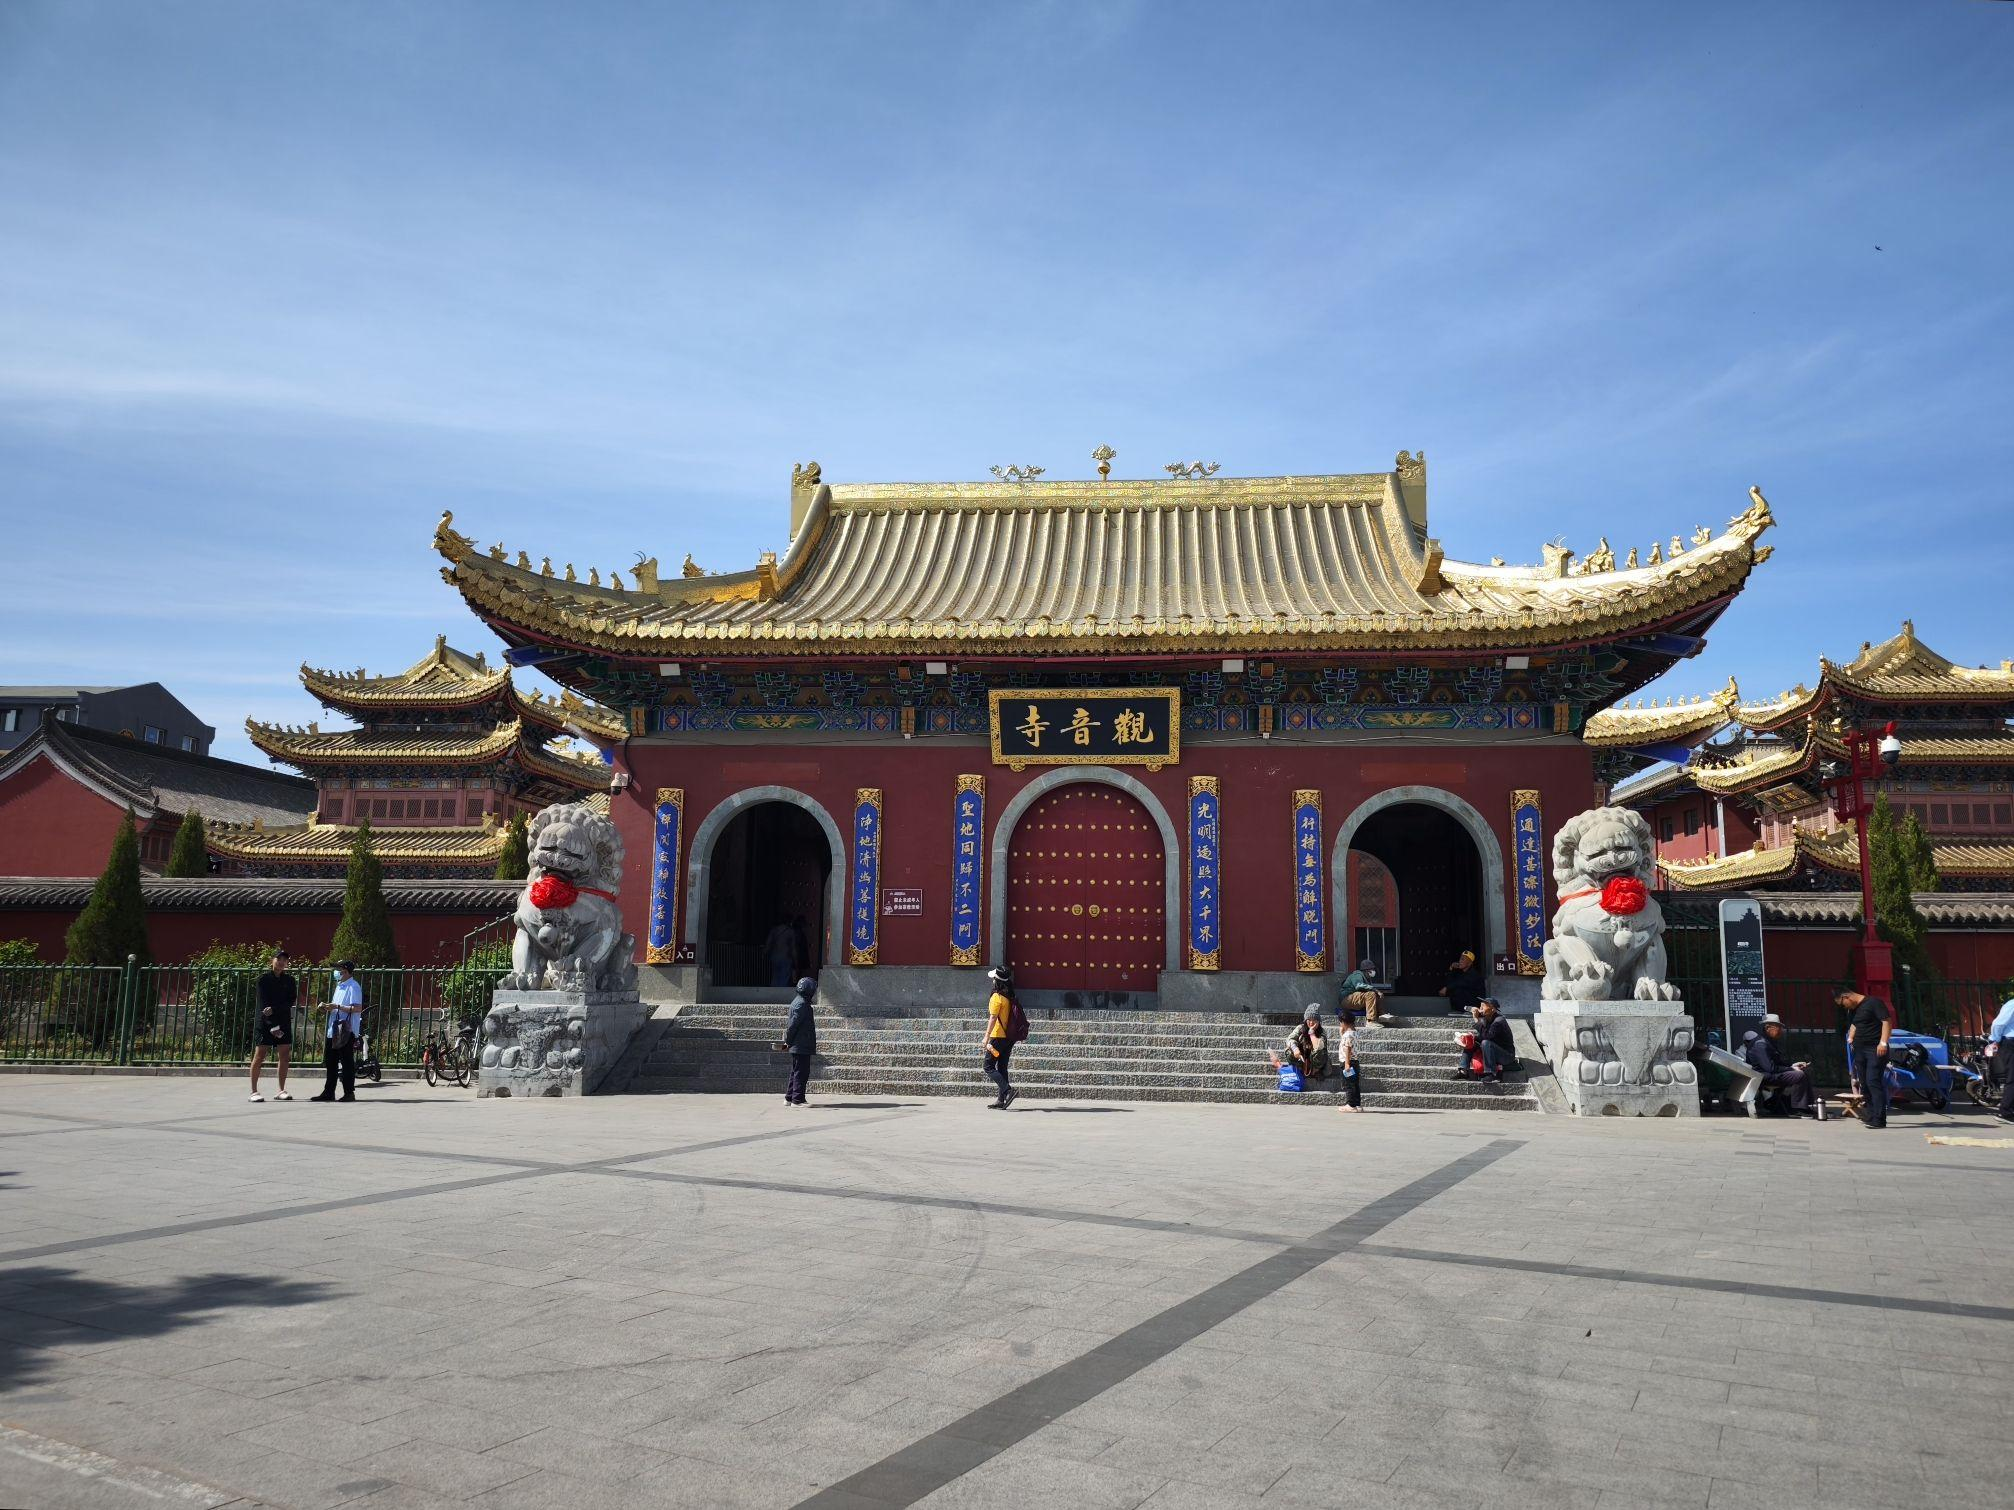
地标名称：观音寺
所在城市：呼和浩特市·玉泉区